Robert Leckie (author)

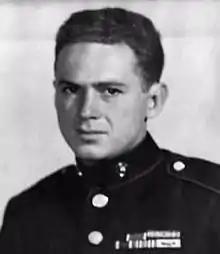

Robert Hugh Leckie (December 18, 1920 – December 24, 2001) was a United States Marine and an author of books about the military history of the United States, Catholic history and culture, sports books, fiction books, autobiographies, and children's books. As a young man, he served with the 1st Marine Division during World War II; his service as a machine gunner and a scout during the war greatly influenced his work.